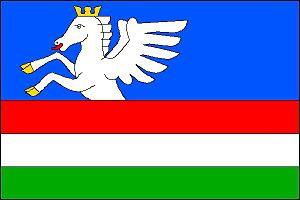
Komňa est une commune du district d'Uherské Hradiště, dans la région de Zlín, en République tchèque. Sa population s'élevait à 560 habitants en 2018.